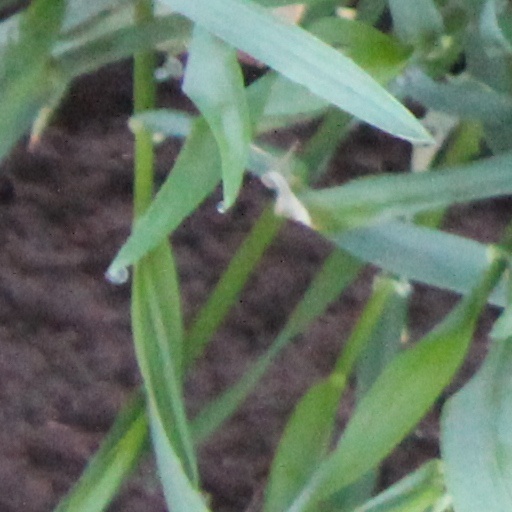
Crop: wheat